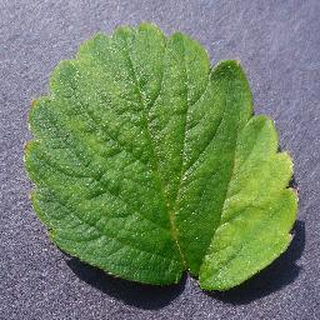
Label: healthy_strawberry